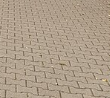
Surface type: paving stones